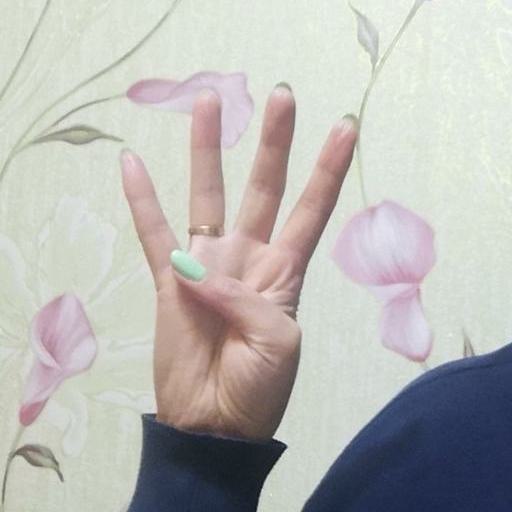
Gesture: four